Dichato

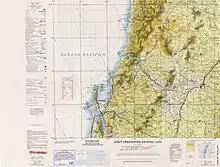
Dichato, north of Tomé

Dichato is a coastal town located in the commune of Tomé in the Biobío Region, in central Chile. The town is located 37 kilometers north of the city of Concepción and has 4,486 inhabitants according to the 2017 census.